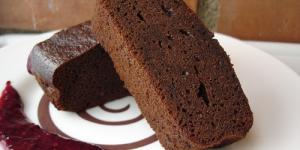
bizcochuelo de chocolate